Japan–Mexico relations

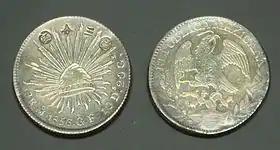
A Mexican dollar used as currency in Japan, marked with ""Aratame sanbu sadame"" (改三分定, "fixed to the value of 3 bu").

In 1941, Mexico closed its diplomatic legation in Tokyo and consulate in Yokohama as a result of the Japanese attack on Pearl Harbor. In May 1942, Mexico declared war on the Axis Powers, which included Japan, and joined World War II. The Escuadrón 201 was a squadron of fighter planes that fought against Japanese pilots at the Battle of Luzon in the Philippines. After the war, diplomatic relations were restored and have continued unabated.